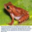
Label: frog